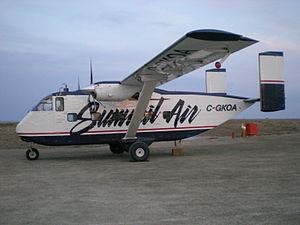
Le Short SC.7 Skyvan est un avion de transport construit en Grande-Bretagne au début des années 1960 et encore utilisé en 2017